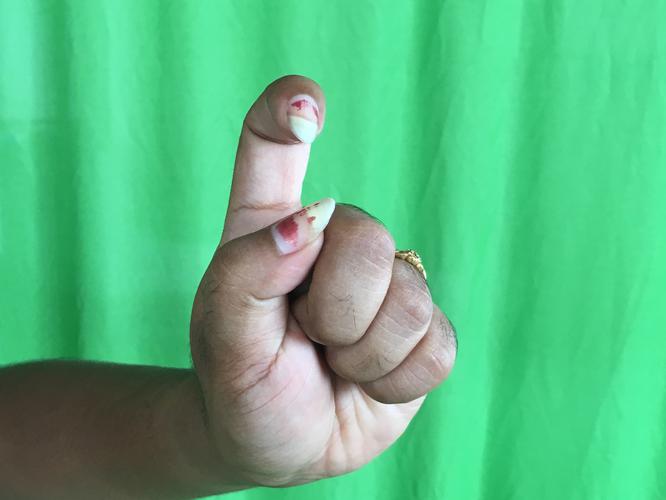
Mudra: Tamarachudam
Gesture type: single_hand